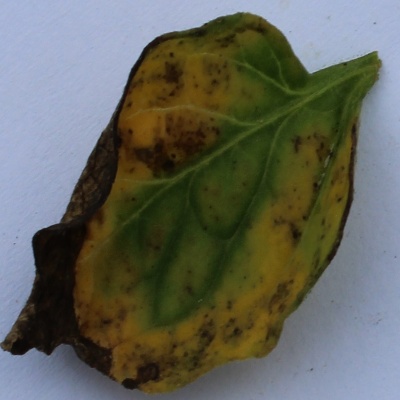
Crop: Tomato
Condition: verticulium wilt